South Shulin railway station

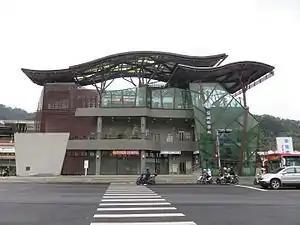

South Shulin is a station on the Taiwan Railways Administration West Coast line located in Shulin District, New Taipei, Taiwan. South Shulin Station is located at the intersection of Zhongshan Road and Dongxing Street.